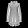
Label: Coat